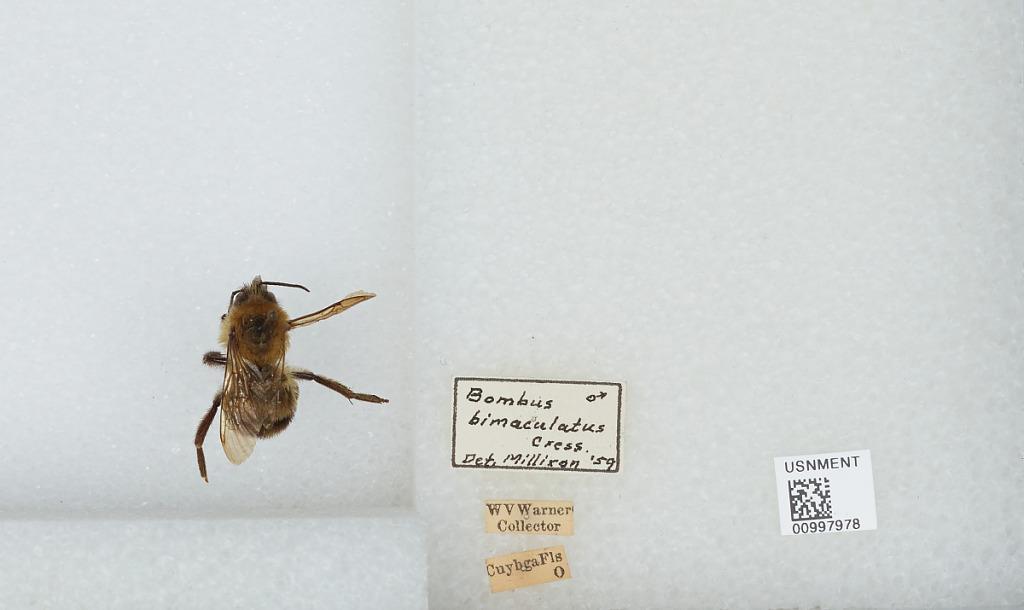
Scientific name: Bombus (Pyrobombus) bimaculatus Cresson
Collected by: W. Warner
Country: United States
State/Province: Ohio
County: Summit
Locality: Cuyahoga Falls
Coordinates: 41.1456, -81.4967
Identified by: Milliron